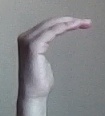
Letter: haa